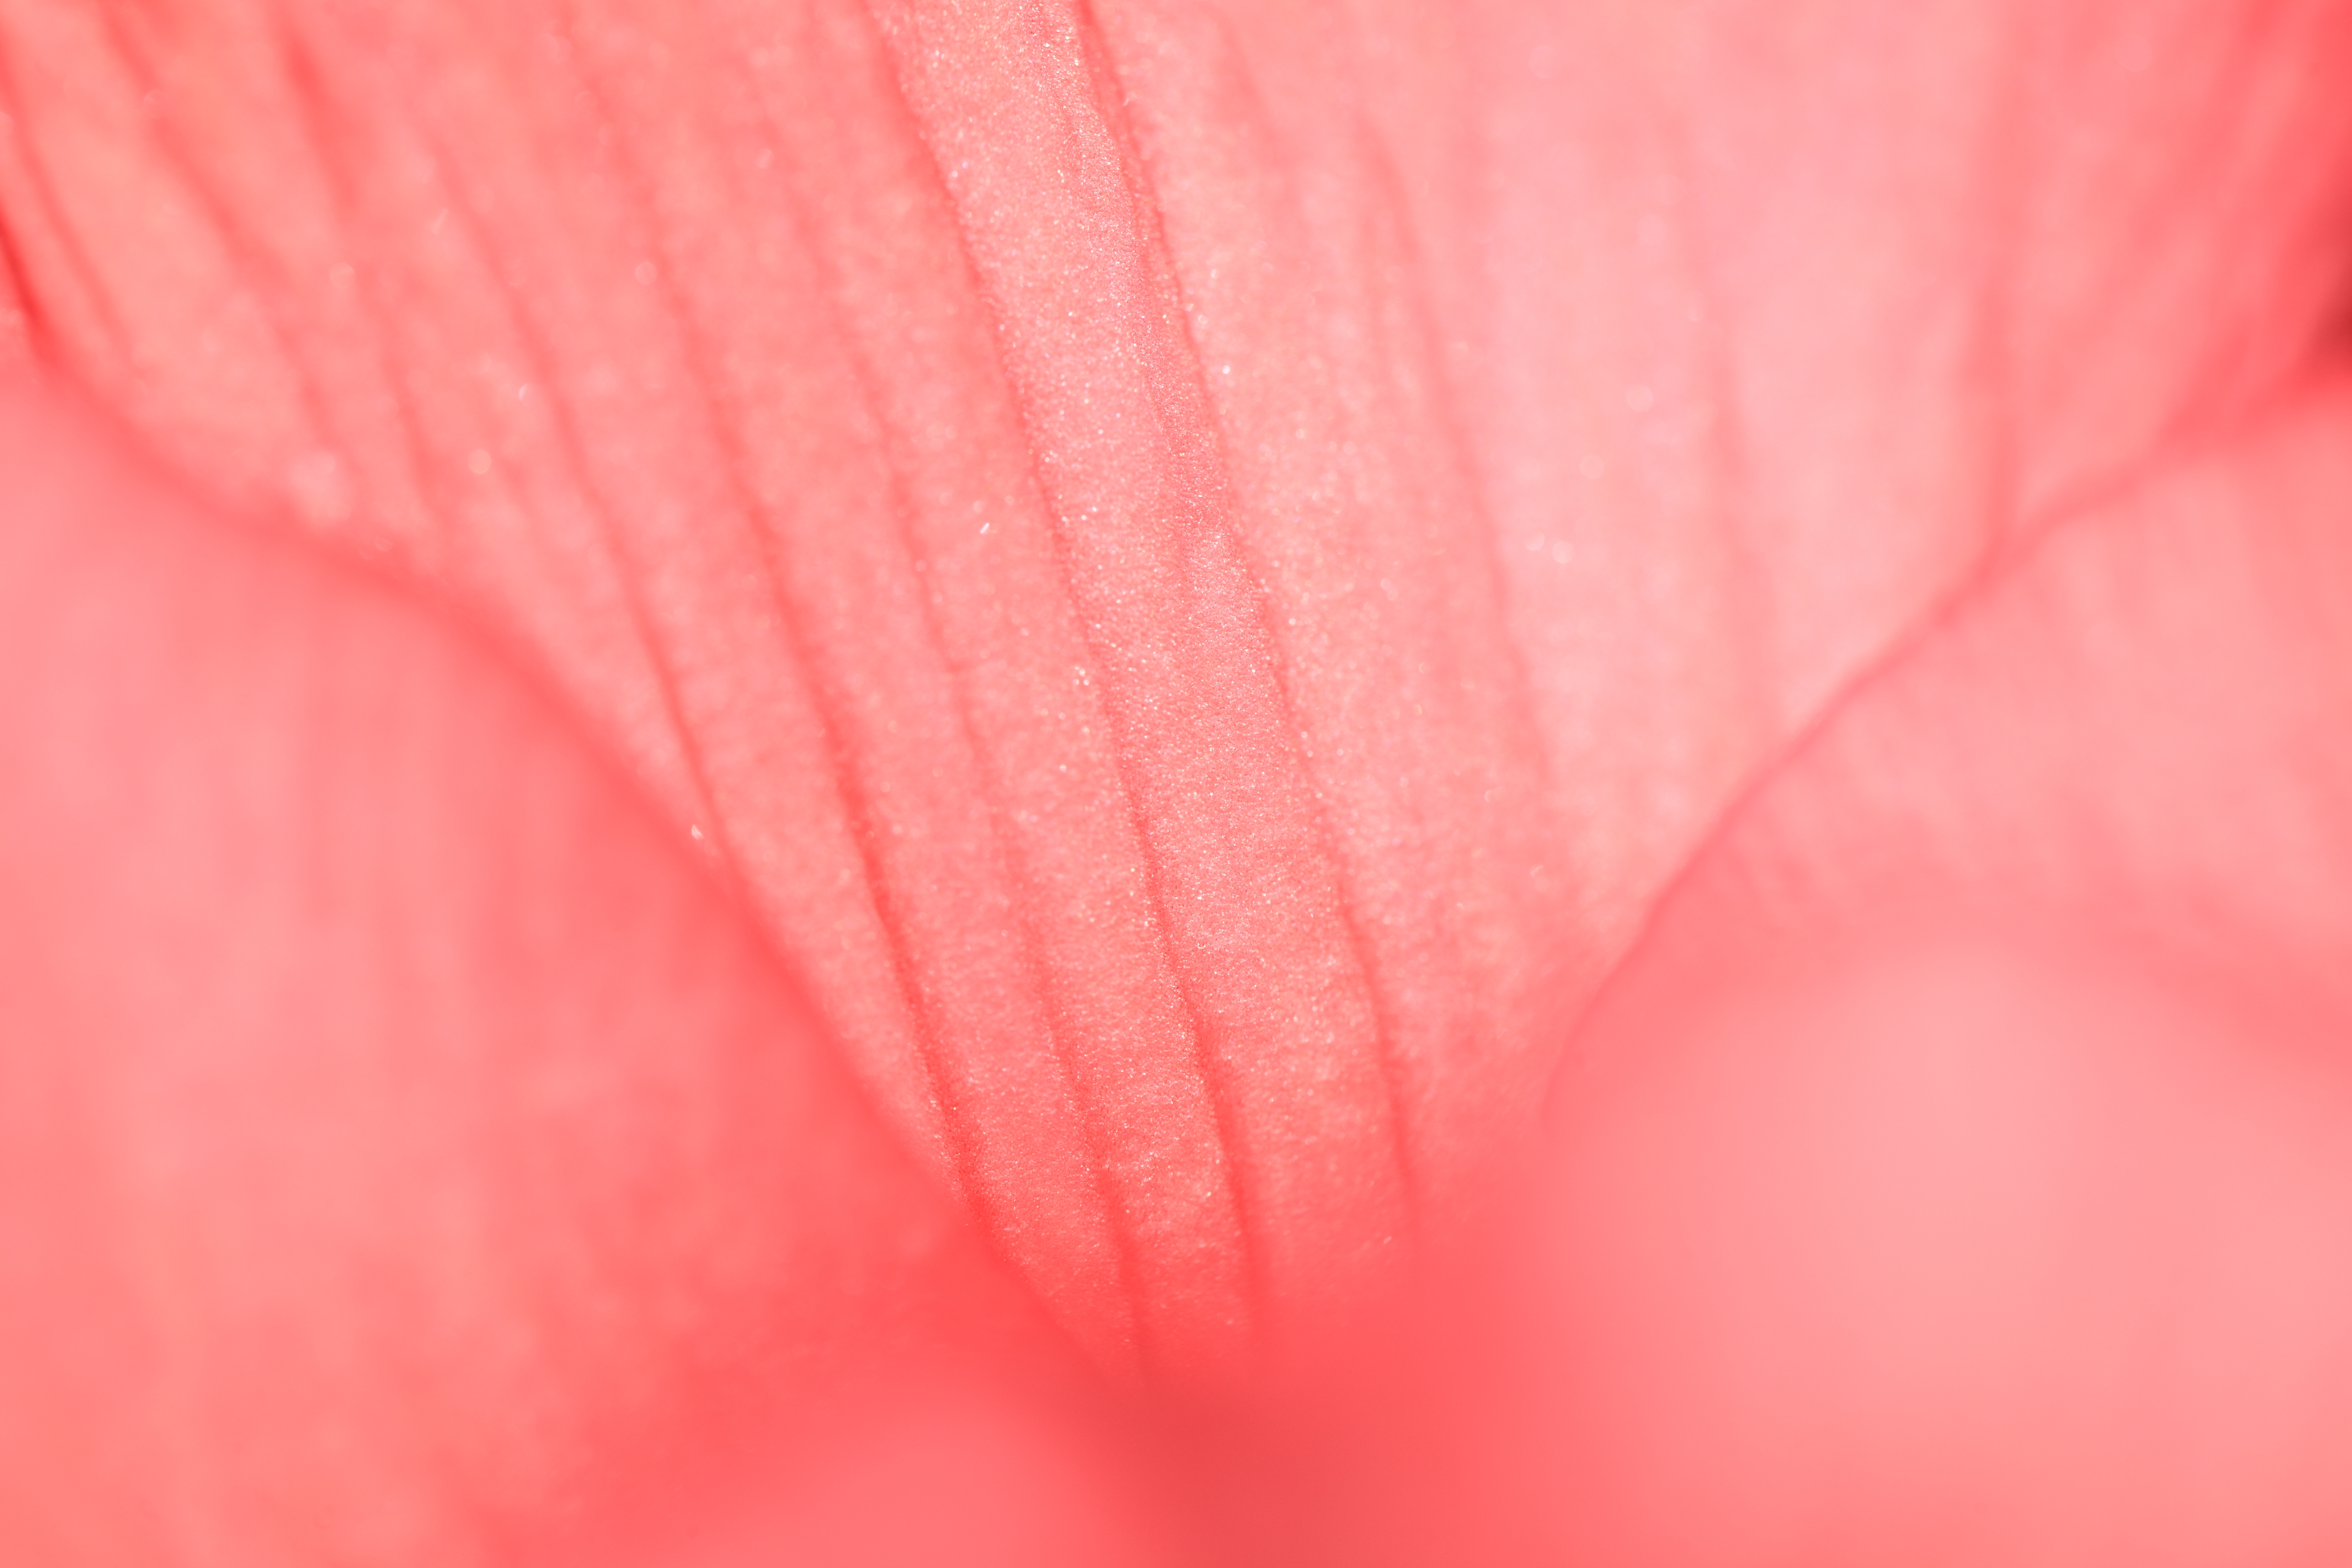
blossom, plant, photography, leaf, flower, petal, high, red, pink, lip, close up, cool image, 5d, hires, markii, hi, res, resolution, begonia, macro photography, flowering plant, land plant